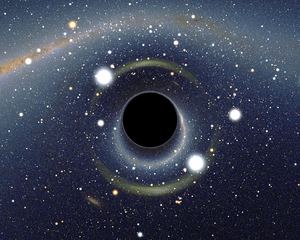
Image simulée d’un trou noir stellaire situé à quelques dizaines de kilomètres d’un observateur et dont l’image se dessine sur la voûte céleste dans la direction du Grand Nuage de Magellan. L’image de celui-ci apparaît dédoublée sous la forme de deux arcs de cercle, en raison de l’effet de lentille gravitationnelle fort. La Voie lactée qui apparaît en haut de l’image est également fortement distordue, au point que certaines constellations sont difficiles à reconnaître, comme par exemple la Croix du Sud (au niveau de l’étoile orange lumineuse, Gacrux, en haut à gauche de l’image) dont la forme de croix caractéristique est méconnaissable. Une étoile relativement peu lumineuse (HD 49359, magnitude apparente 7,5) est située presque exactement derrière le trou noir. Elle apparaît ainsi sous la forme d’une image double, dont la luminosité apparente est extraordinairement amplifiée, d’un facteur d’environ 4 500, pour atteindre une magnitude apparente de -1,7. Les deux images de cette étoile, ainsi que les deux images du Grand Nuage sont situées sur une zone circulaire entourant le trou noir, appelée anneau d’Einstein. Español: Gráfico de simulación de un agujero negro situado en frente de la Gran Nube de Magallanes. La relación entre el radio de Schwarzschild del agujero negro y la distancia al observador es del orden de 1:9. Cabe destacar el efecto de lente gravitacional conocido como anillo de Einstein. Dicho anillo produce dos imágenes distorsionadas (pero suficientemente grandes y luminosas) de la nube de Magallanes si se le compara con su tamaño angular real. Polski: Wmontowany obraz czarnej dziury znajdującej się przed Wielkim Obłokiem Magellana. Stosunek między wymiarem promienia Schwarzschilda czarnej dziury a odległością do obserwatora wynosi 1: 9. Na uwagę zasługuje efekt soczewkowania grawitacyjnego, znany jako pierścień Einsteina, który formuje dwie jasne, duże, ale wysoce zniekształcone obrazy mgławic, w porównaniu z ich faktycznymi rozmiarami kątowymi.
En astrophysique, un trou noir est un objet céleste si compact que l'intensité de son champ gravitationnel empêche toute forme de matière ou de rayonnement de s’en échapper.
Pierre-Simon de Laplace ou Pierre-Simon Laplace, comte Laplace, puis 1ᵉʳ marquis de Laplace, né le 23 mars 1749 à Beaumont-en-Auge et mort le 5 mars 1827 à Paris, est un mathématicien, astronome, physicien et homme politique français.
En physique et en astronomie, le rayon de Schwarzschild est le rayon de l'horizon d'un trou noir de Schwarzschild, lequel est un trou noir dont la charge électrique et le moment cinétique sont nuls. Cela signifie qu'en dessous de ce rayon tous les photons, ont des trajectoires elliptiques et ne peuvent s'échapper.